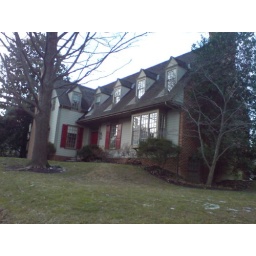
A cute house in Friendship Heights